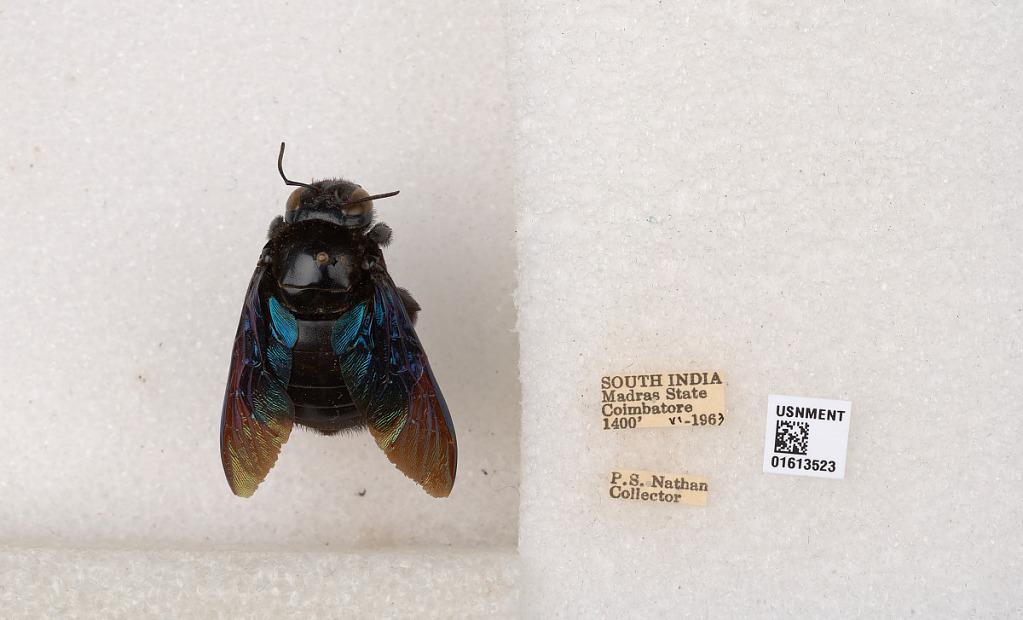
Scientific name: Xylocopa (Mesotrichia) tenuiscapa Westwood
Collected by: P. Nathan
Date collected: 1963-6-1
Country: India
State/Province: Tamil Nadu
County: Coimbatore
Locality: Coimbatore